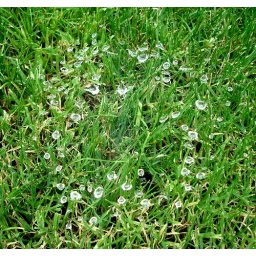
A spider's web in the grass had collected water droplets. It looked like a tiny fairy circle! Spider art!